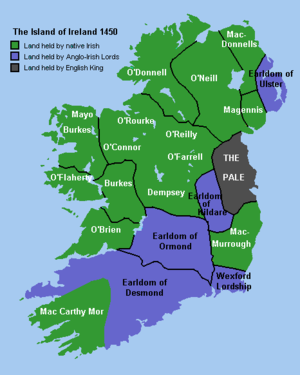
Palatinatsgrevskab / Irland
Irland i 1450
Et palatinatsgrevskab. var et område på de Britiske Øer eller på Nordamerikas østkyst, som blev styret af en greve eller jarl med vidtgående kongelige fuldmagter. Disse grevskaber havde en høj grad af selvstyre.